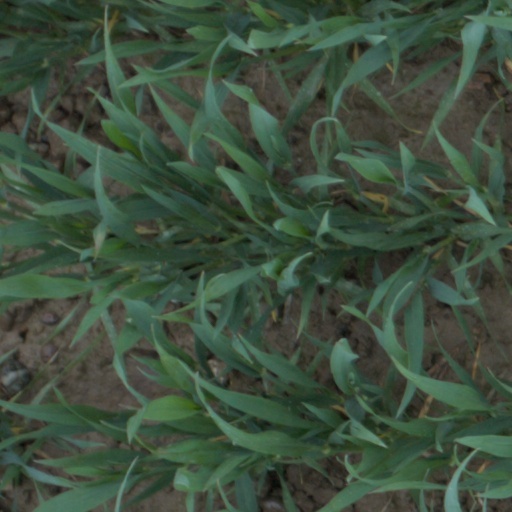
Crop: wheat